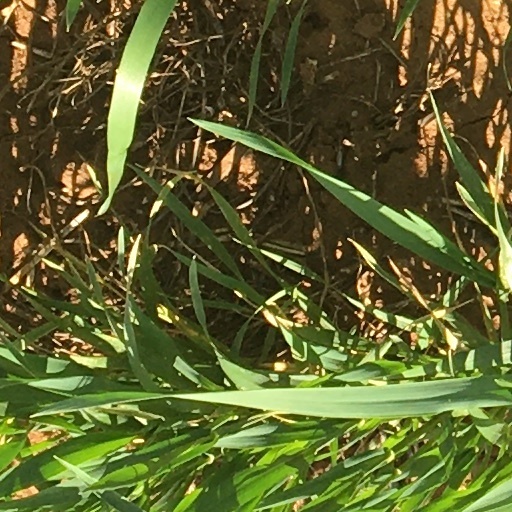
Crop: wheat